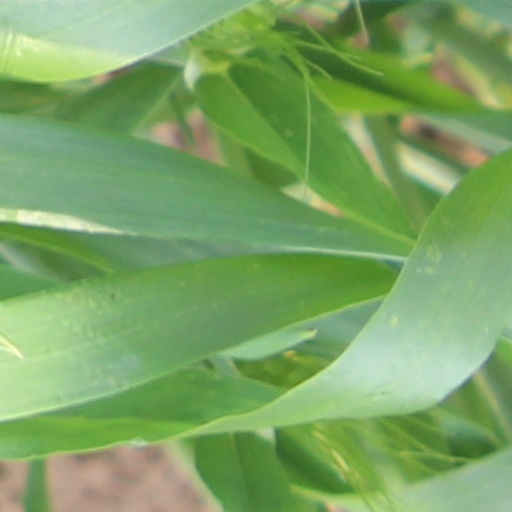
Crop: wheat